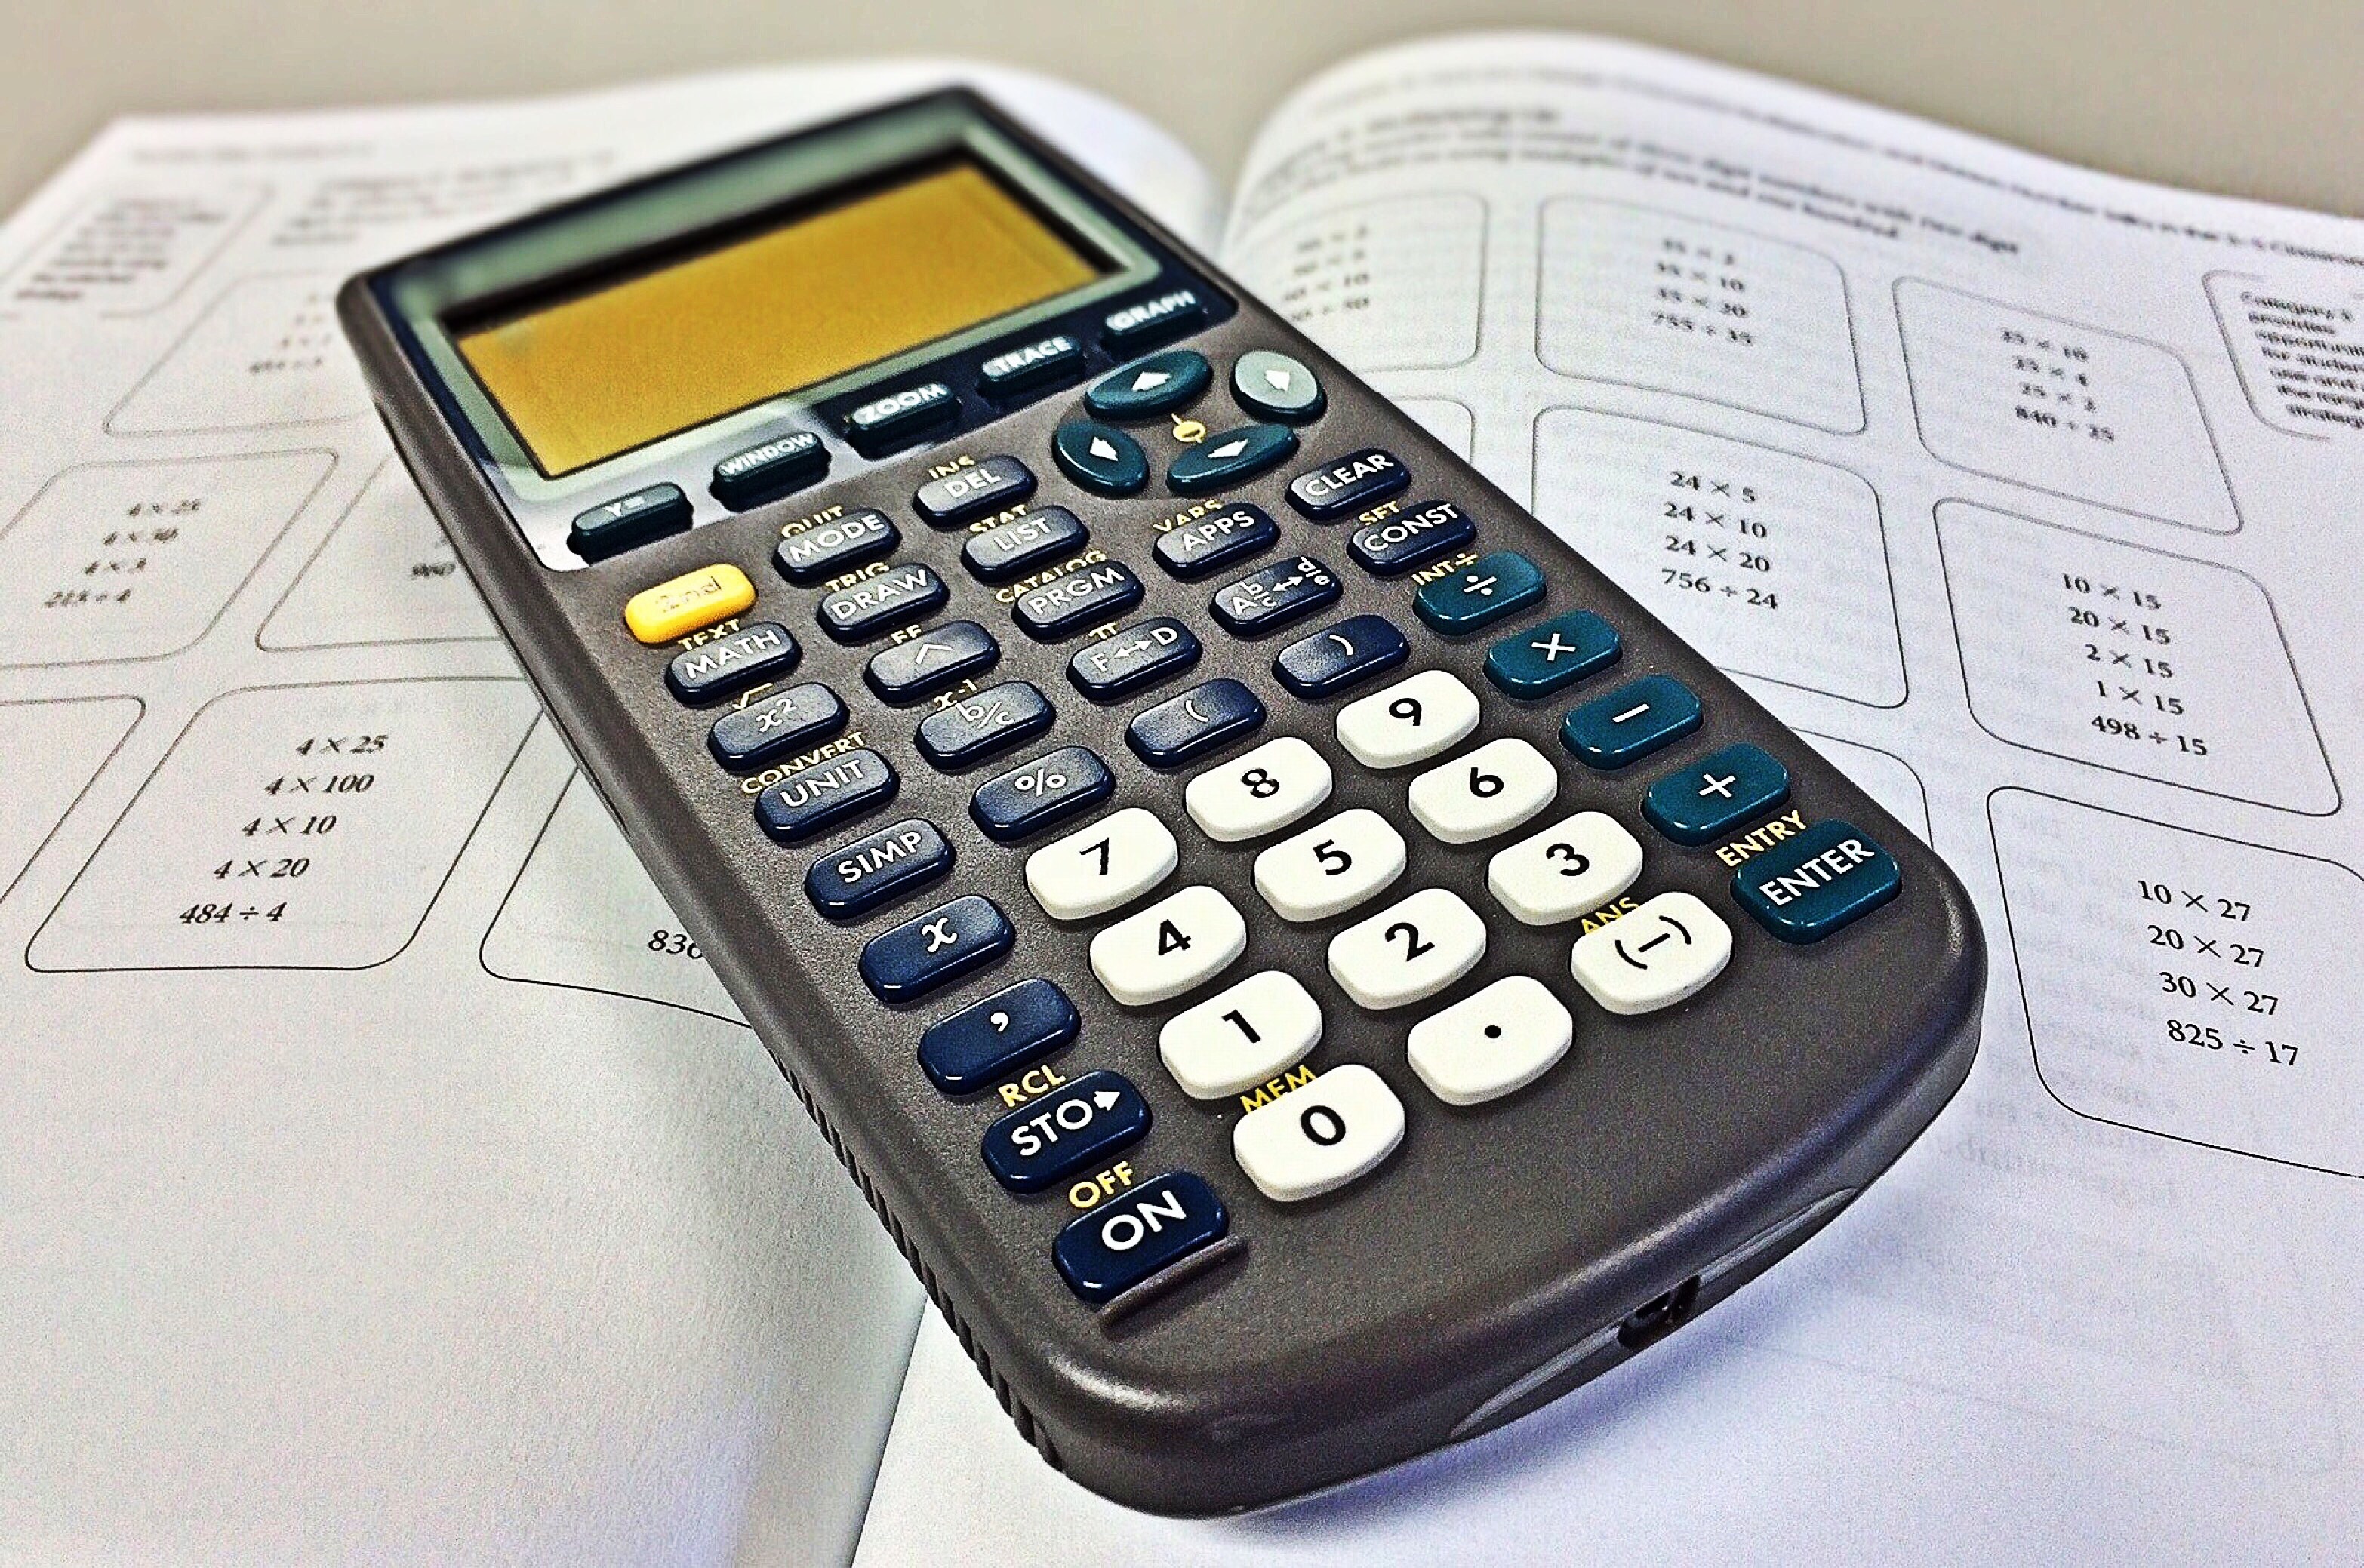
gadget, math, education, cash, mathematics, school, calculator, computer keyboard, calculate, office equipment, feature phone